Illinois Route 242

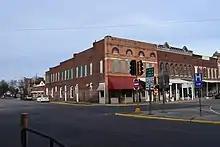
Southern terminus of Route 242 in McLeansboro

Route 242 begins at an intersection with Route 142 in McLeansboro, Hamilton County; this intersection is near Route 14, which runs through McLeansboro to the south. The route heads north from McLeansboro into McLeansboro Township, passing through farmland with scattered houses. It runs through South Crouch Township before entering Crouch Township. Route 242 passes to the east of Belle Prairie City before crossing into Wayne County. The highway enters Orel Township in Wayne County and intersects Interstate 64 in the unincorporated community of Mayberry. Route 242 heads northwest from Mayberry before turning north toward Wayne City. The highway terminates in Wayne City at a junction with Route 15.